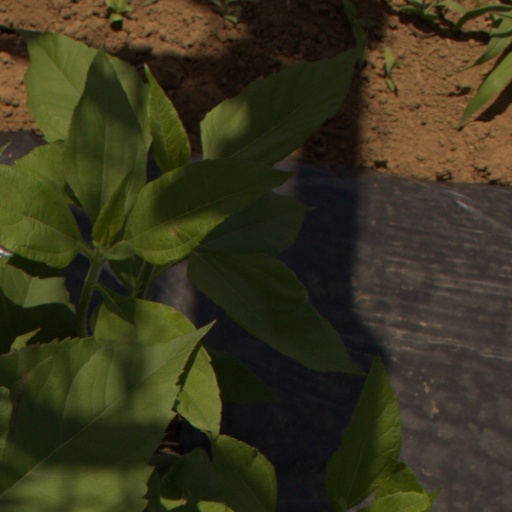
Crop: Jerusalem artichoke